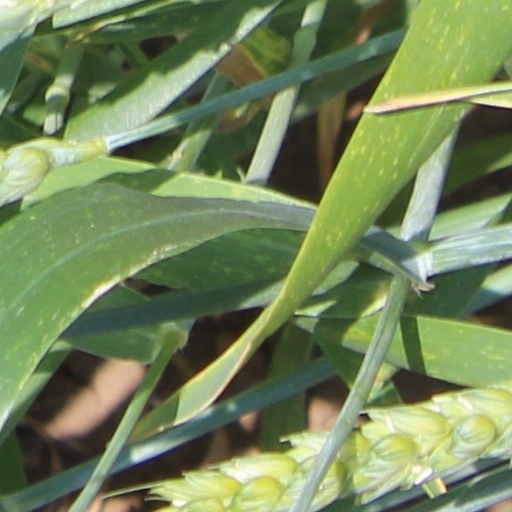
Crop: wheat